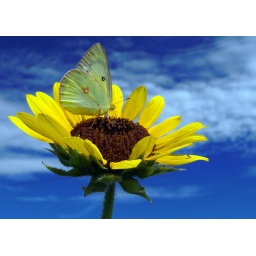
I was taking a photo of the flower against the sky and this butterfly came along and ruined my photo...